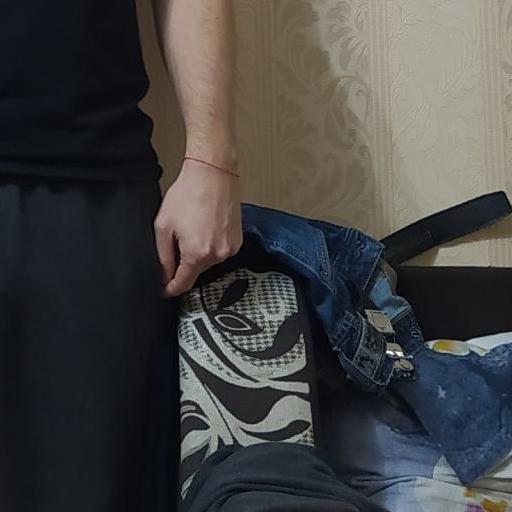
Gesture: no_gesture